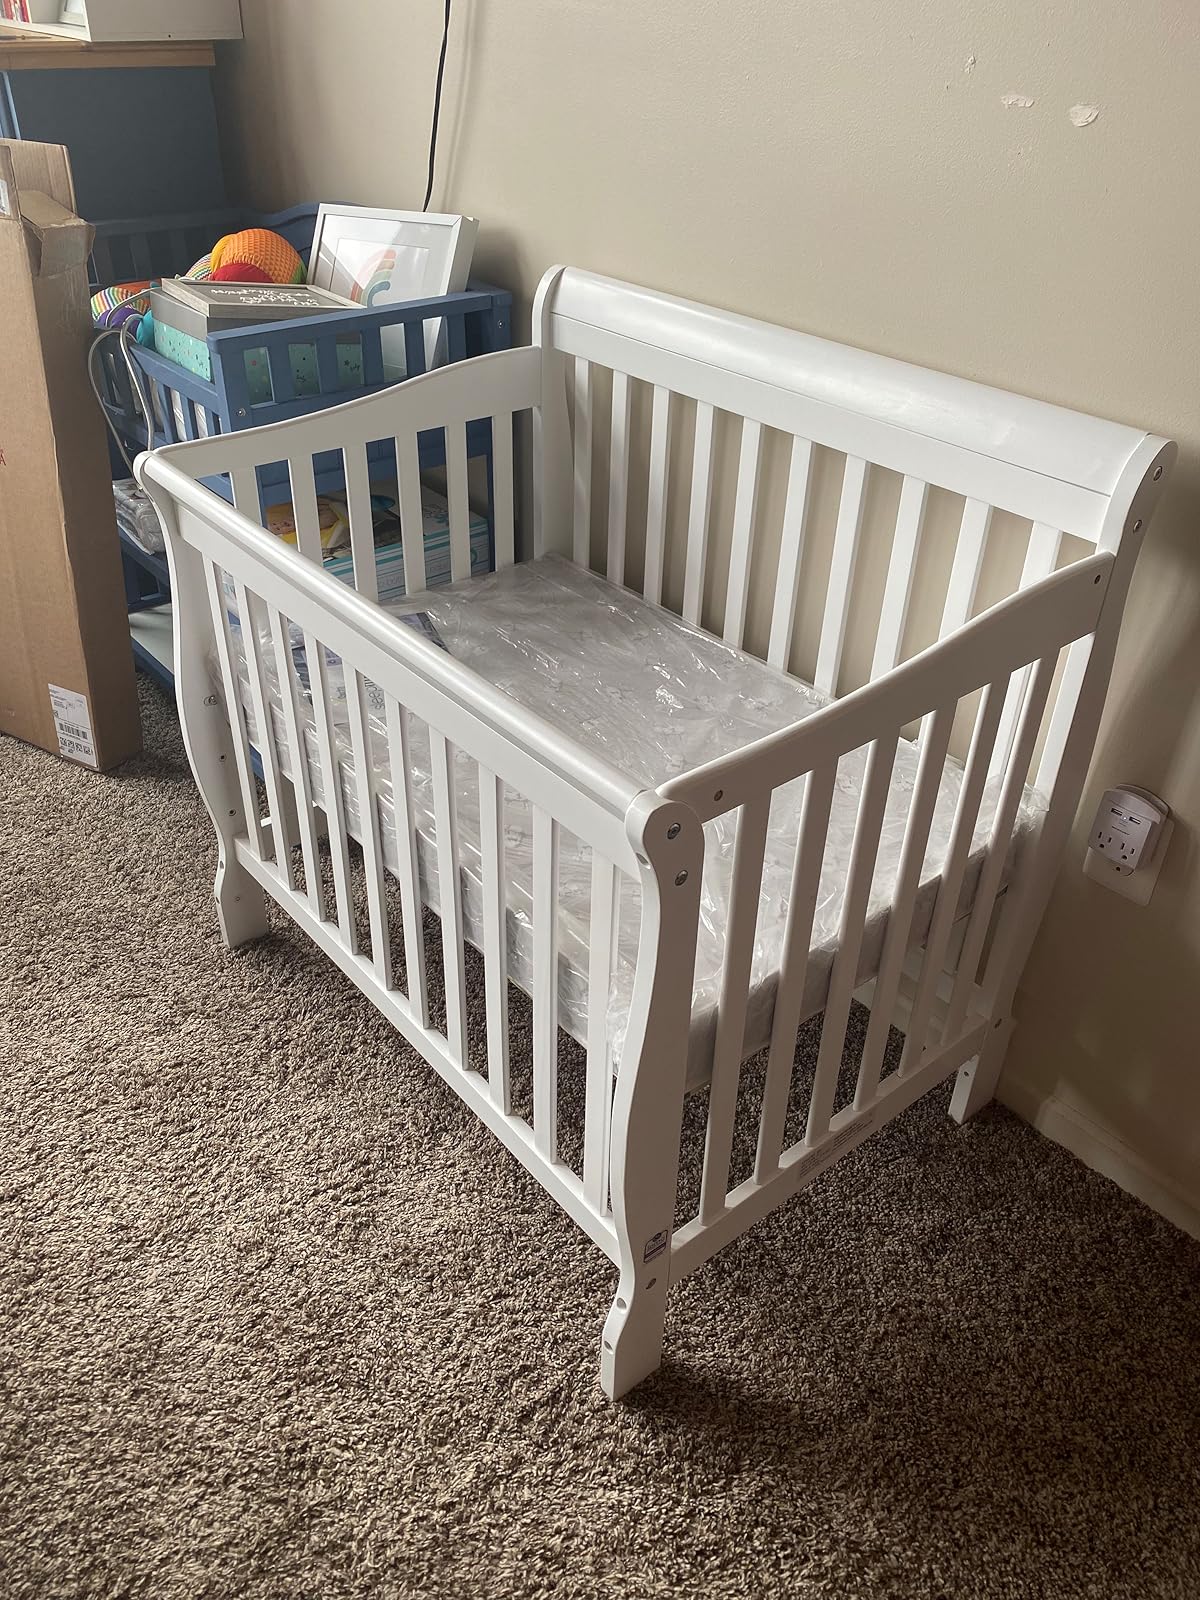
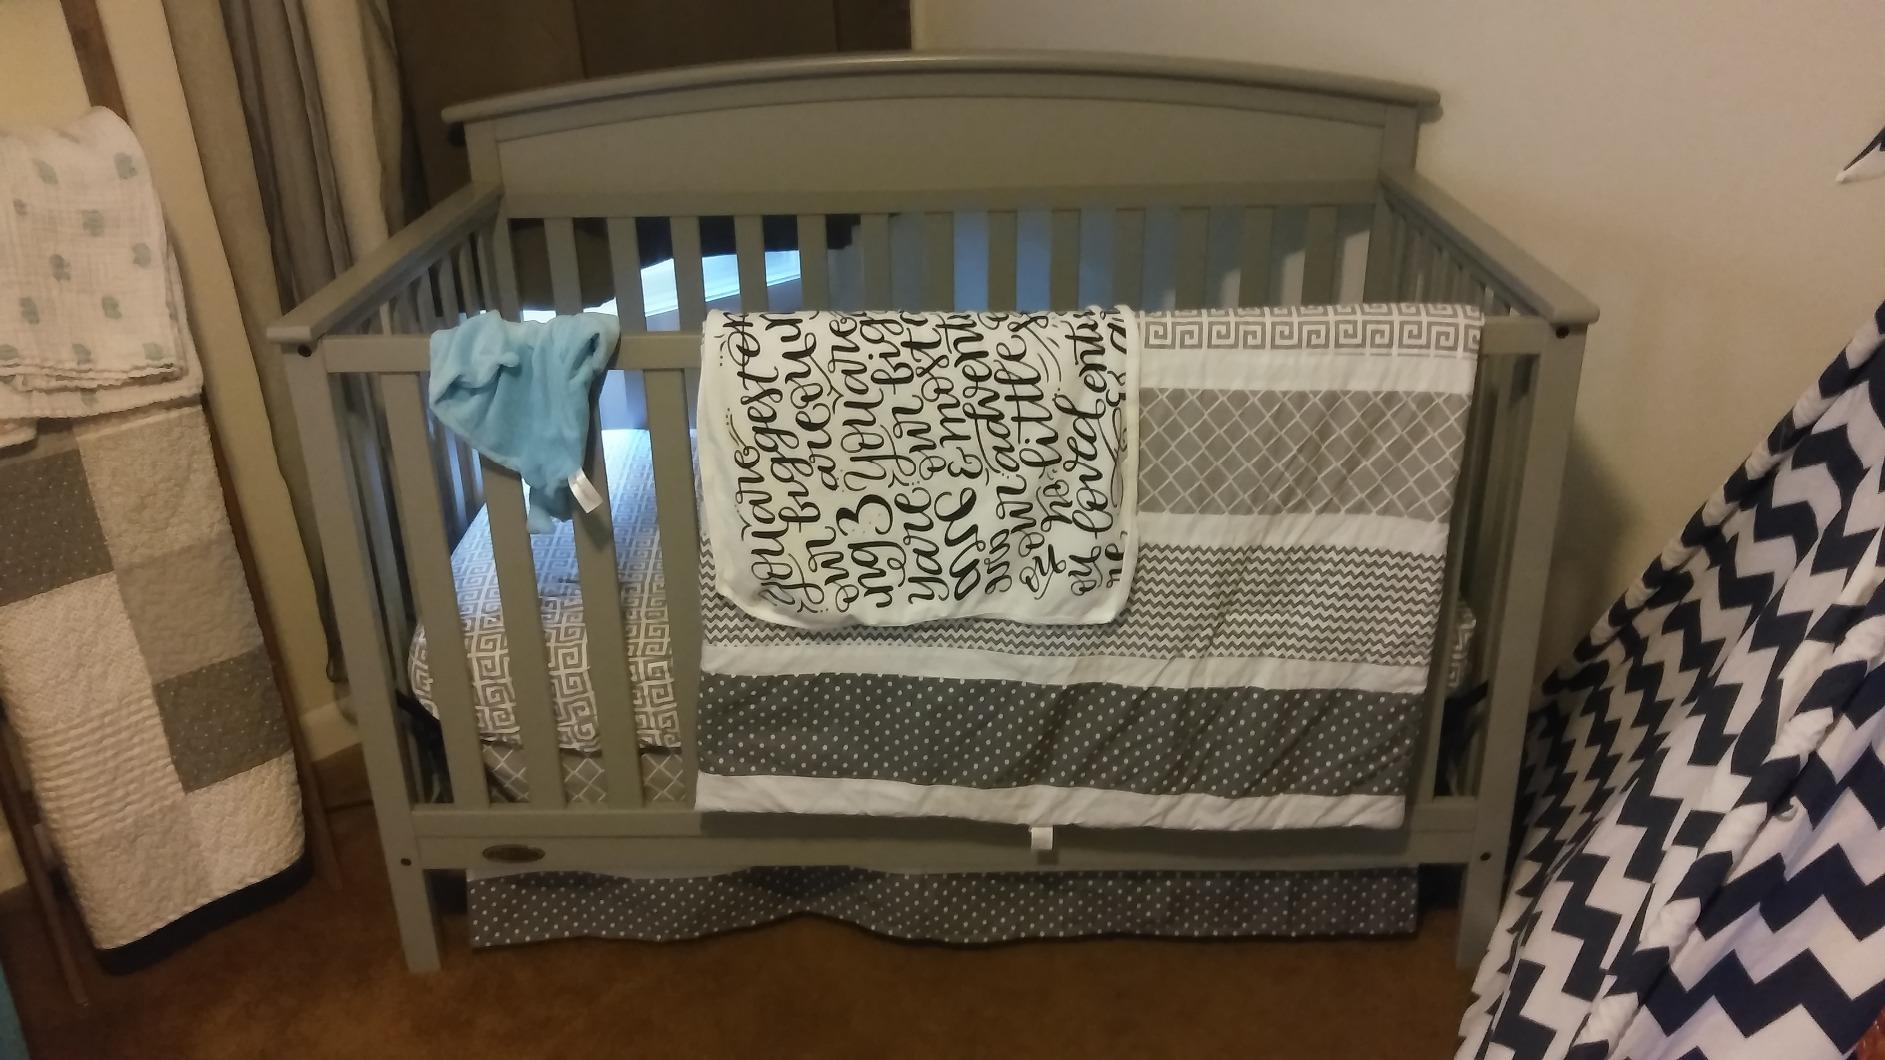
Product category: products_crib
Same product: no